Operation Matterhorn logistics

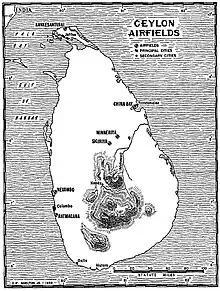
Black and white terrain map of Sri Lanka with airfields, large and small cities marked

Lieutenant Colonel Henry A. Byroade was appointed the project engineer responsible for construction of the B-29 airfields in China. He reconnoitered the Chengdu area in November 1943, and in his report on 8 December he selected four B-29 airbase sites, Xinjin, Guanghan, Qionglai and Pengshan, where existing runways could be strengthened and lengthened to accommodate the B-29s. In addition, there were five airstrips for fighters. The Chengdu area was generally flat, which facilitated air base construction, with mild weather, which facilitated both construction and operations. On 16 March 1944, Byroade assumed the dual role of chief engineer of the 5308th Air Service Area Command and chief engineer of the Fourteenth Air Force.